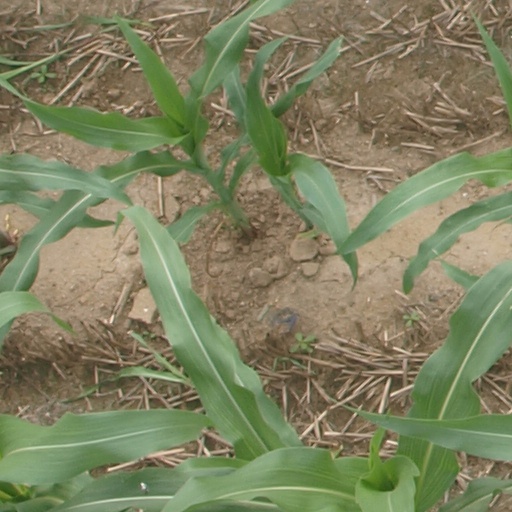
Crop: maize; corn